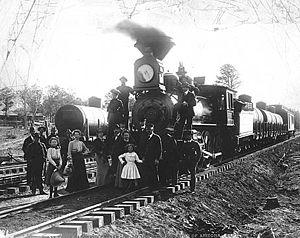
Le Grand Canyon Railway est un chemin de fer de voyageur qui opère entre Williams, Arizona et Grand Canyon National Park South Rim. Il fut créé par le Sante Fe en 1901, et fit partie des chemins de fer américains de classe I. Le Santa Fe cessa l'exploitation de la ligne en 1974. L'aventure reprit en 1989 grâce à de nouveaux investisseurs.